Victor Macedo

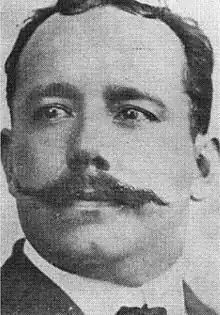
Photograph of Victor Macedo

Victor Macedo was a Peruvian administrator involved in the operations of the Peruvian Amazon Company during the early 20th century. Between 1903 and 1911, Macedo held a leadership role at La Chorrera, a major rubber station in the Putumayo region, a remote area infamous for the exploitation and abuse of indigenous peoples during the rubber boom. He became a central figure in the Putumayo genocide, a series of atrocities that saw the enslavement, torture, and mass killing of indigenous groups by rubber barons seeking to maximize profits from rubber extraction.